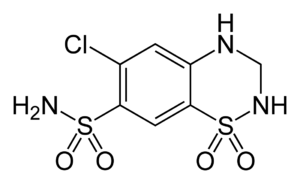
Un thiazide ou benzothiadiazine est un composé organique bicyclique constitué par la fusion entre un noyau de benzène et un noyau de thiadiazine. Les thazides sont considérés en pharmacologie comme une classe de diurétiques souvent utilisés dans le traitement de l'hypertension et des œdèmes